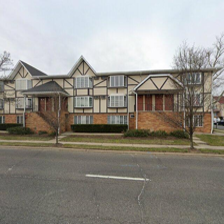
Label: streetView